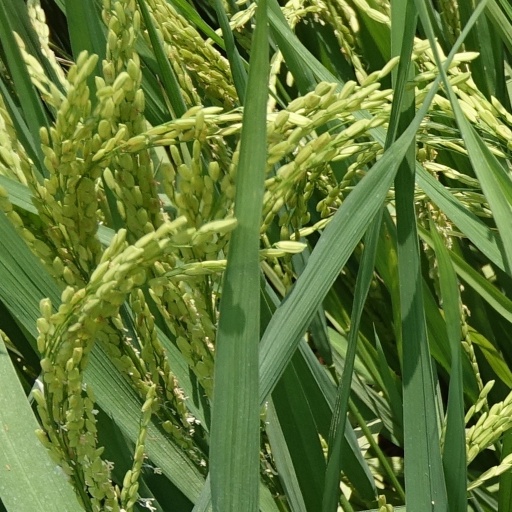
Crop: rice